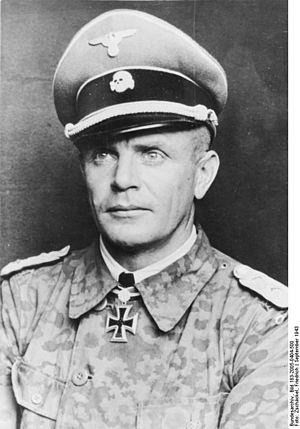
Cette page concerne les événements qui se sont produits durant l'année 1906 en Lorraine.
Metz [mɛs] est une commune française située dans le département de la Moselle, en Lorraine. Préfecture de département, elle fait partie, depuis le 1ᵉʳ janvier 2016, de la région administrative Grand Est, dont elle accueille les assemblées plénières. Metz et ses alentours, qui faisaient partie des Trois-Évêchés de 1552 à 1790, se trouvaient enclavés entre la Lorraine ducale et le duché de Bar jusqu'en 1766. Par ailleurs, la ville a été de 1974 à 2015 le chef-lieu de la région de Lorraine.
Heinz Harmel, est un général SS allemand de la Seconde Guerre mondiale. Il a reçu la croix de chevalier de la croix de fer avec feuilles de chêne et glaives en 1944. Pendant la bataille de Normandie, Heinz Harmel fut commandant de la 10e Panzerdivision SS Frundsberg avec le grade de SS-Brigadeführer.